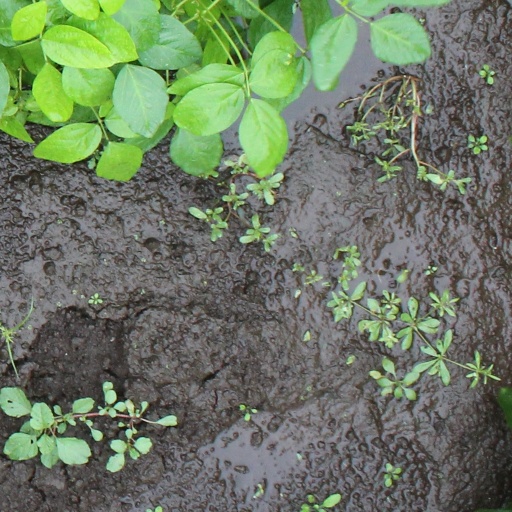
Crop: soybean